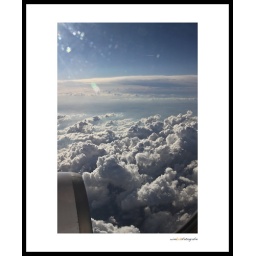
Somewhere over northern Spain, on board an Iberia eveningflight from Madrid to Amsterdam, heavy cloud building